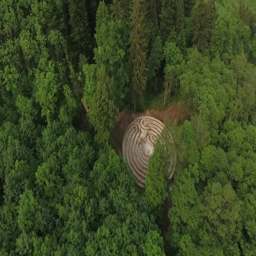
maze aerial view in the forest